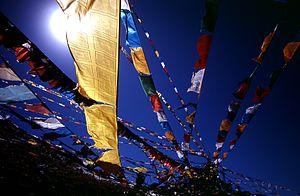
Les drapeaux de prières ou drapeaux à prières sont de petites pièces de tissu rectangulaires colorées et imprimées, suspendues au passage des cols, au sommet des montagnes, au croisement des chemins, sur le toit des maisons, sur les ponts, à l'extérieur des temples, dans la région de l'Himalaya. Selon les adeptes du bouddhisme tibétain, le vent qui souffle, caressant au passage les formules sacrées imprimées, les disperse dans l’espace et les transmet ainsi aux dieux et à tous ceux qu'il touche dans sa course.